The Empathic Civilization

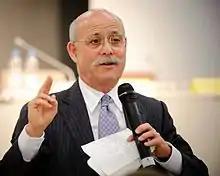
Author Jeremy Rifkin, 2009

"The Empathic Civilization" is divided into three parts with an introductory chapter that summarizes the contents and arguments of the book. The first part consists of four chapters and analyses empathy from the perspective of psychology, biology, and philosophy. Rifkin provides a history of empathy in psychology, including how it relates to the works of Freudian psychology, Melanie Klein, Ronald Fairbairn, Heinz Kohut, and Donald Winnicott, leading to John Bowlby and Attachment Theory. As psychological theory has evolved, empathy has played a larger and larger role, especially in the emotional and intellectual development of children. In terms of biology, Rifkin connects the biological function of mirror neurons with the capacity for empathy. Philosophically, Rifkin explores empathy-altruism, the faith versus reason debate, and truth versus reality debate. Rifkin argues in favour of relationalism, that the meaning of existence is to enter into relationships. From the lens of empathy, he deconstructs the concepts of truth, freedom, democracy, equality, mortality.